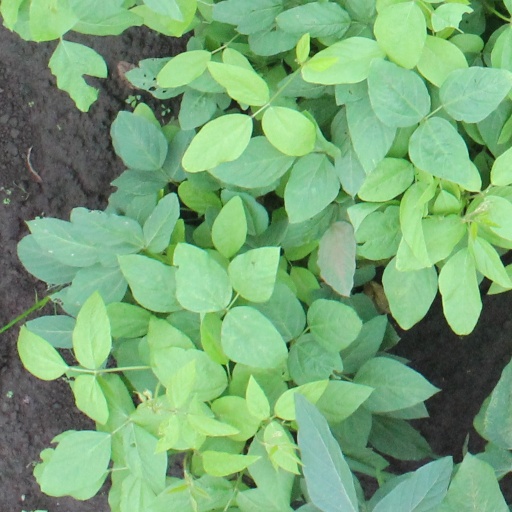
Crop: soybean